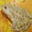
Label: frog